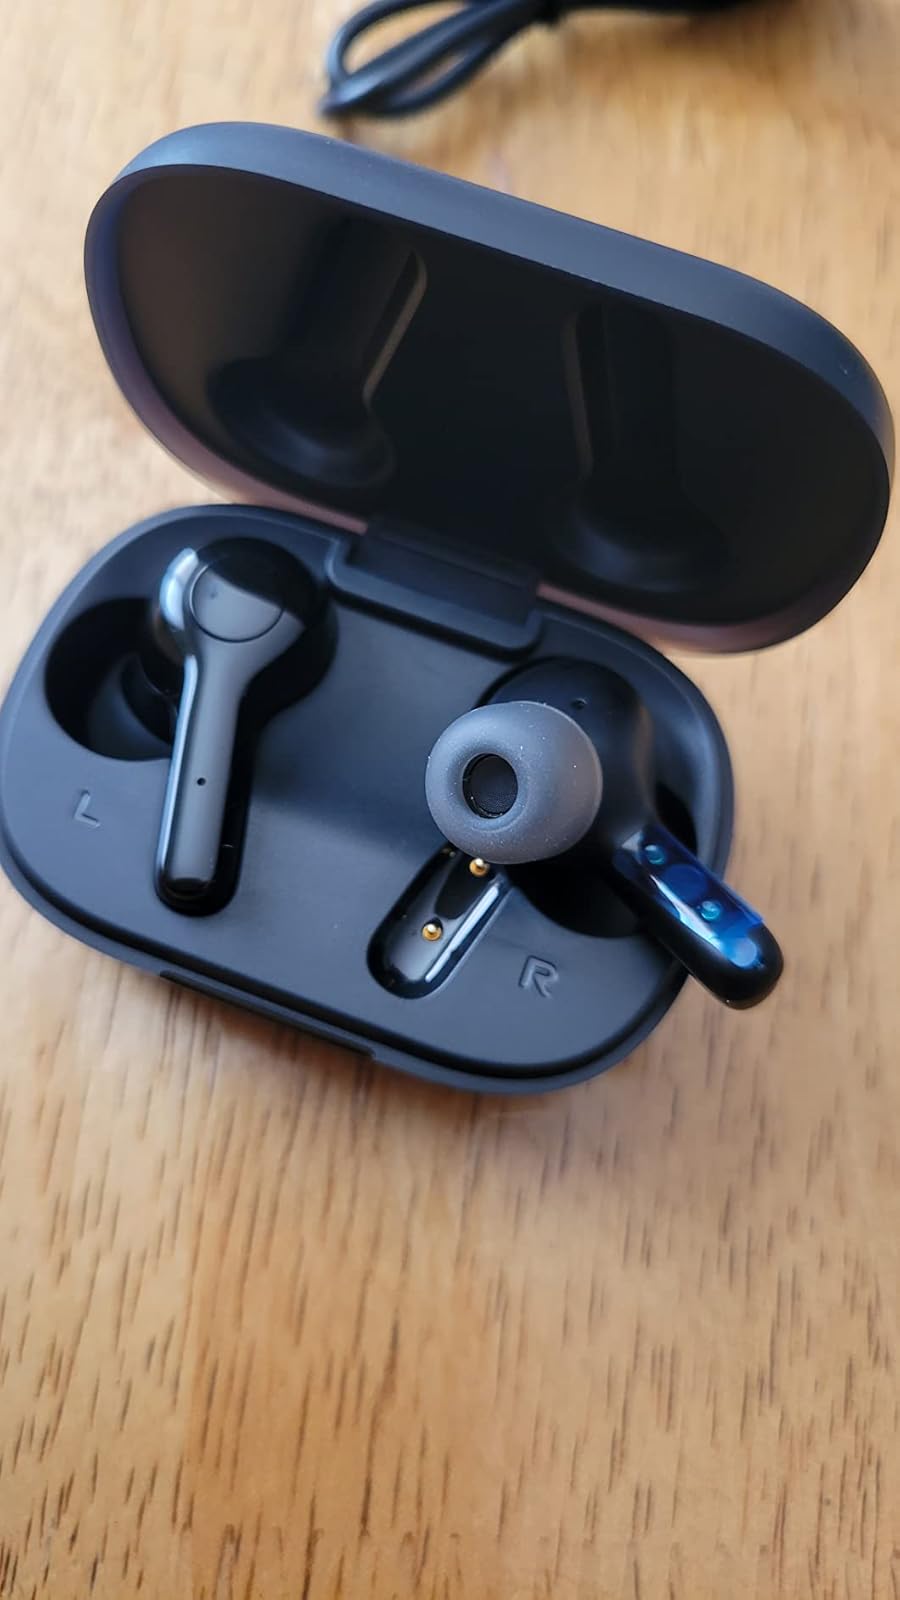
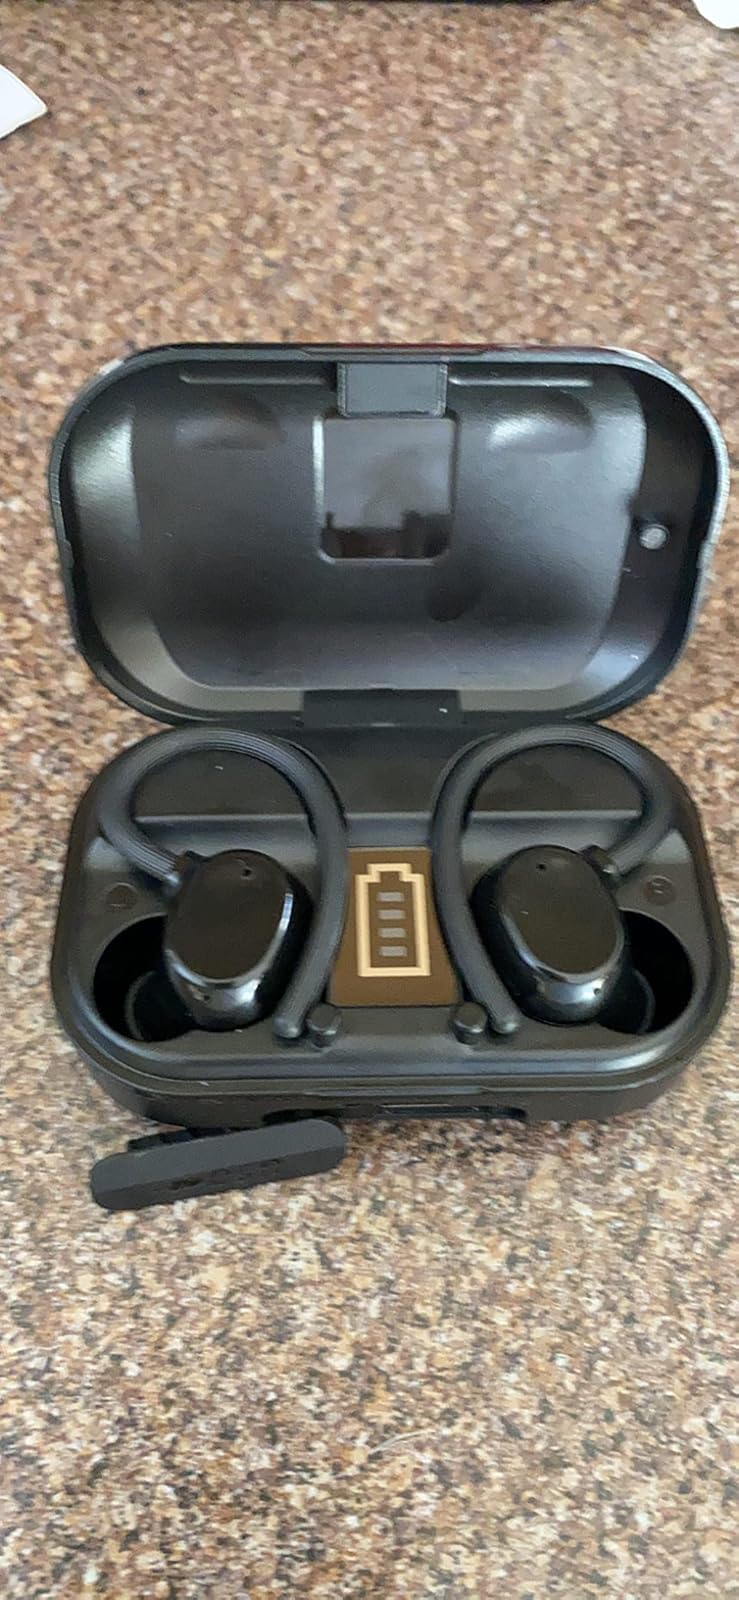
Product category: earbuds
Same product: no